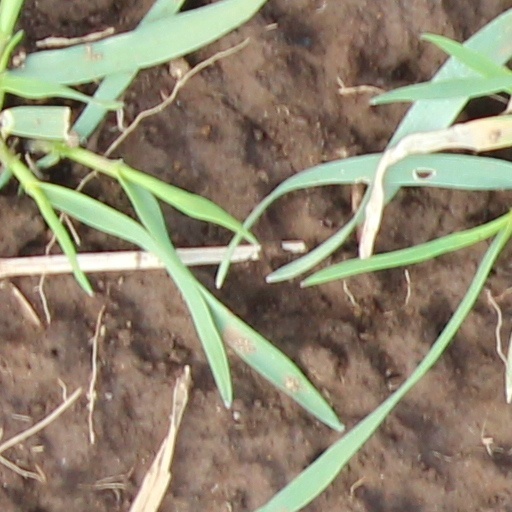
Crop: wheat